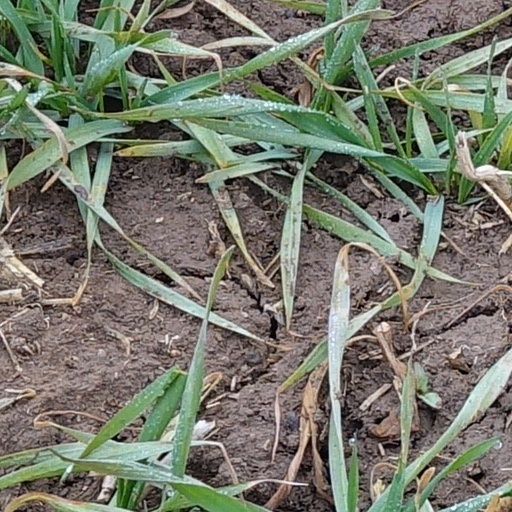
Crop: wheat